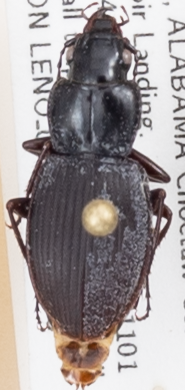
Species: Cyclotrachelus convivus
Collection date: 2017-07-05
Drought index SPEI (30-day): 2.09
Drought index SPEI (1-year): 0.334
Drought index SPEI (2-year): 0.694